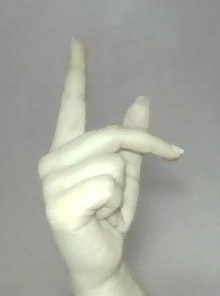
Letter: dha